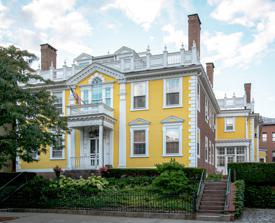
Building: Edward Dexter House
Country: United States of America
Year built: 1795
Historic house in Rhode Island, United States United States historic place Edward Dexter House U.S. National Register of Historic Places U.S. National Historic Landmark District Contributing Property Show map of Rhode Island Show map of the United States Location 72 Waterman Street, Providence, Rhode Island Coordinates 41°49′37″N 71°24′15″W / 41.82694°N 71.40417°W / 41.82694; -71.40417 Built 1795 Architectural style Georgian, Federal Part of College Hill Historic District ( ID70000019 ) NRHP reference No. 71000033 Significant dates Added to NRHP June 21, 1971 Designated NHLDCP November 10, 1970 The Edward Dexter House is a historic house in the College Hill neighborhood of Providence, Rhode Island . It is a 2 + 1 ⁄ 2 -story wood-frame structure, built in 1795–1797, with a hip roof topped by a square monitor . Its main facade is five bays wide, with the center bay flanked by two-story pilasters and topped by a small gable pediment. The well-preserved interior provided a template for an early-20th-century museum space designed by the Rhode Island School of Design to house a furniture collection donated by the house's then-owner, Charles Pendleton. The house is one of the few 18th-century houses in the city's College Hill neighborhood. It was originally located at the corner of George and Prospect Streets; in 1860 it was sawed in half and moved in sections to its present location. The house was listed on the National Register of Historic Places in 1971. Gallery The house, circa 1915 The house in 1918, following an addition to the building's rear See also Wikimedia Commons has media related to Edward Dexter House . National Register of Historic Places listings in Providence, Rhode Island References